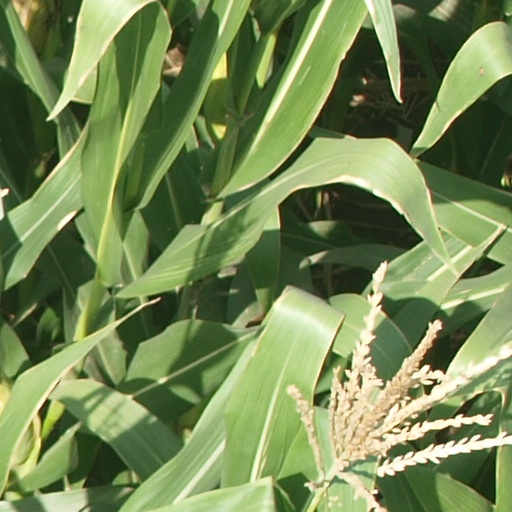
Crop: maize; corn